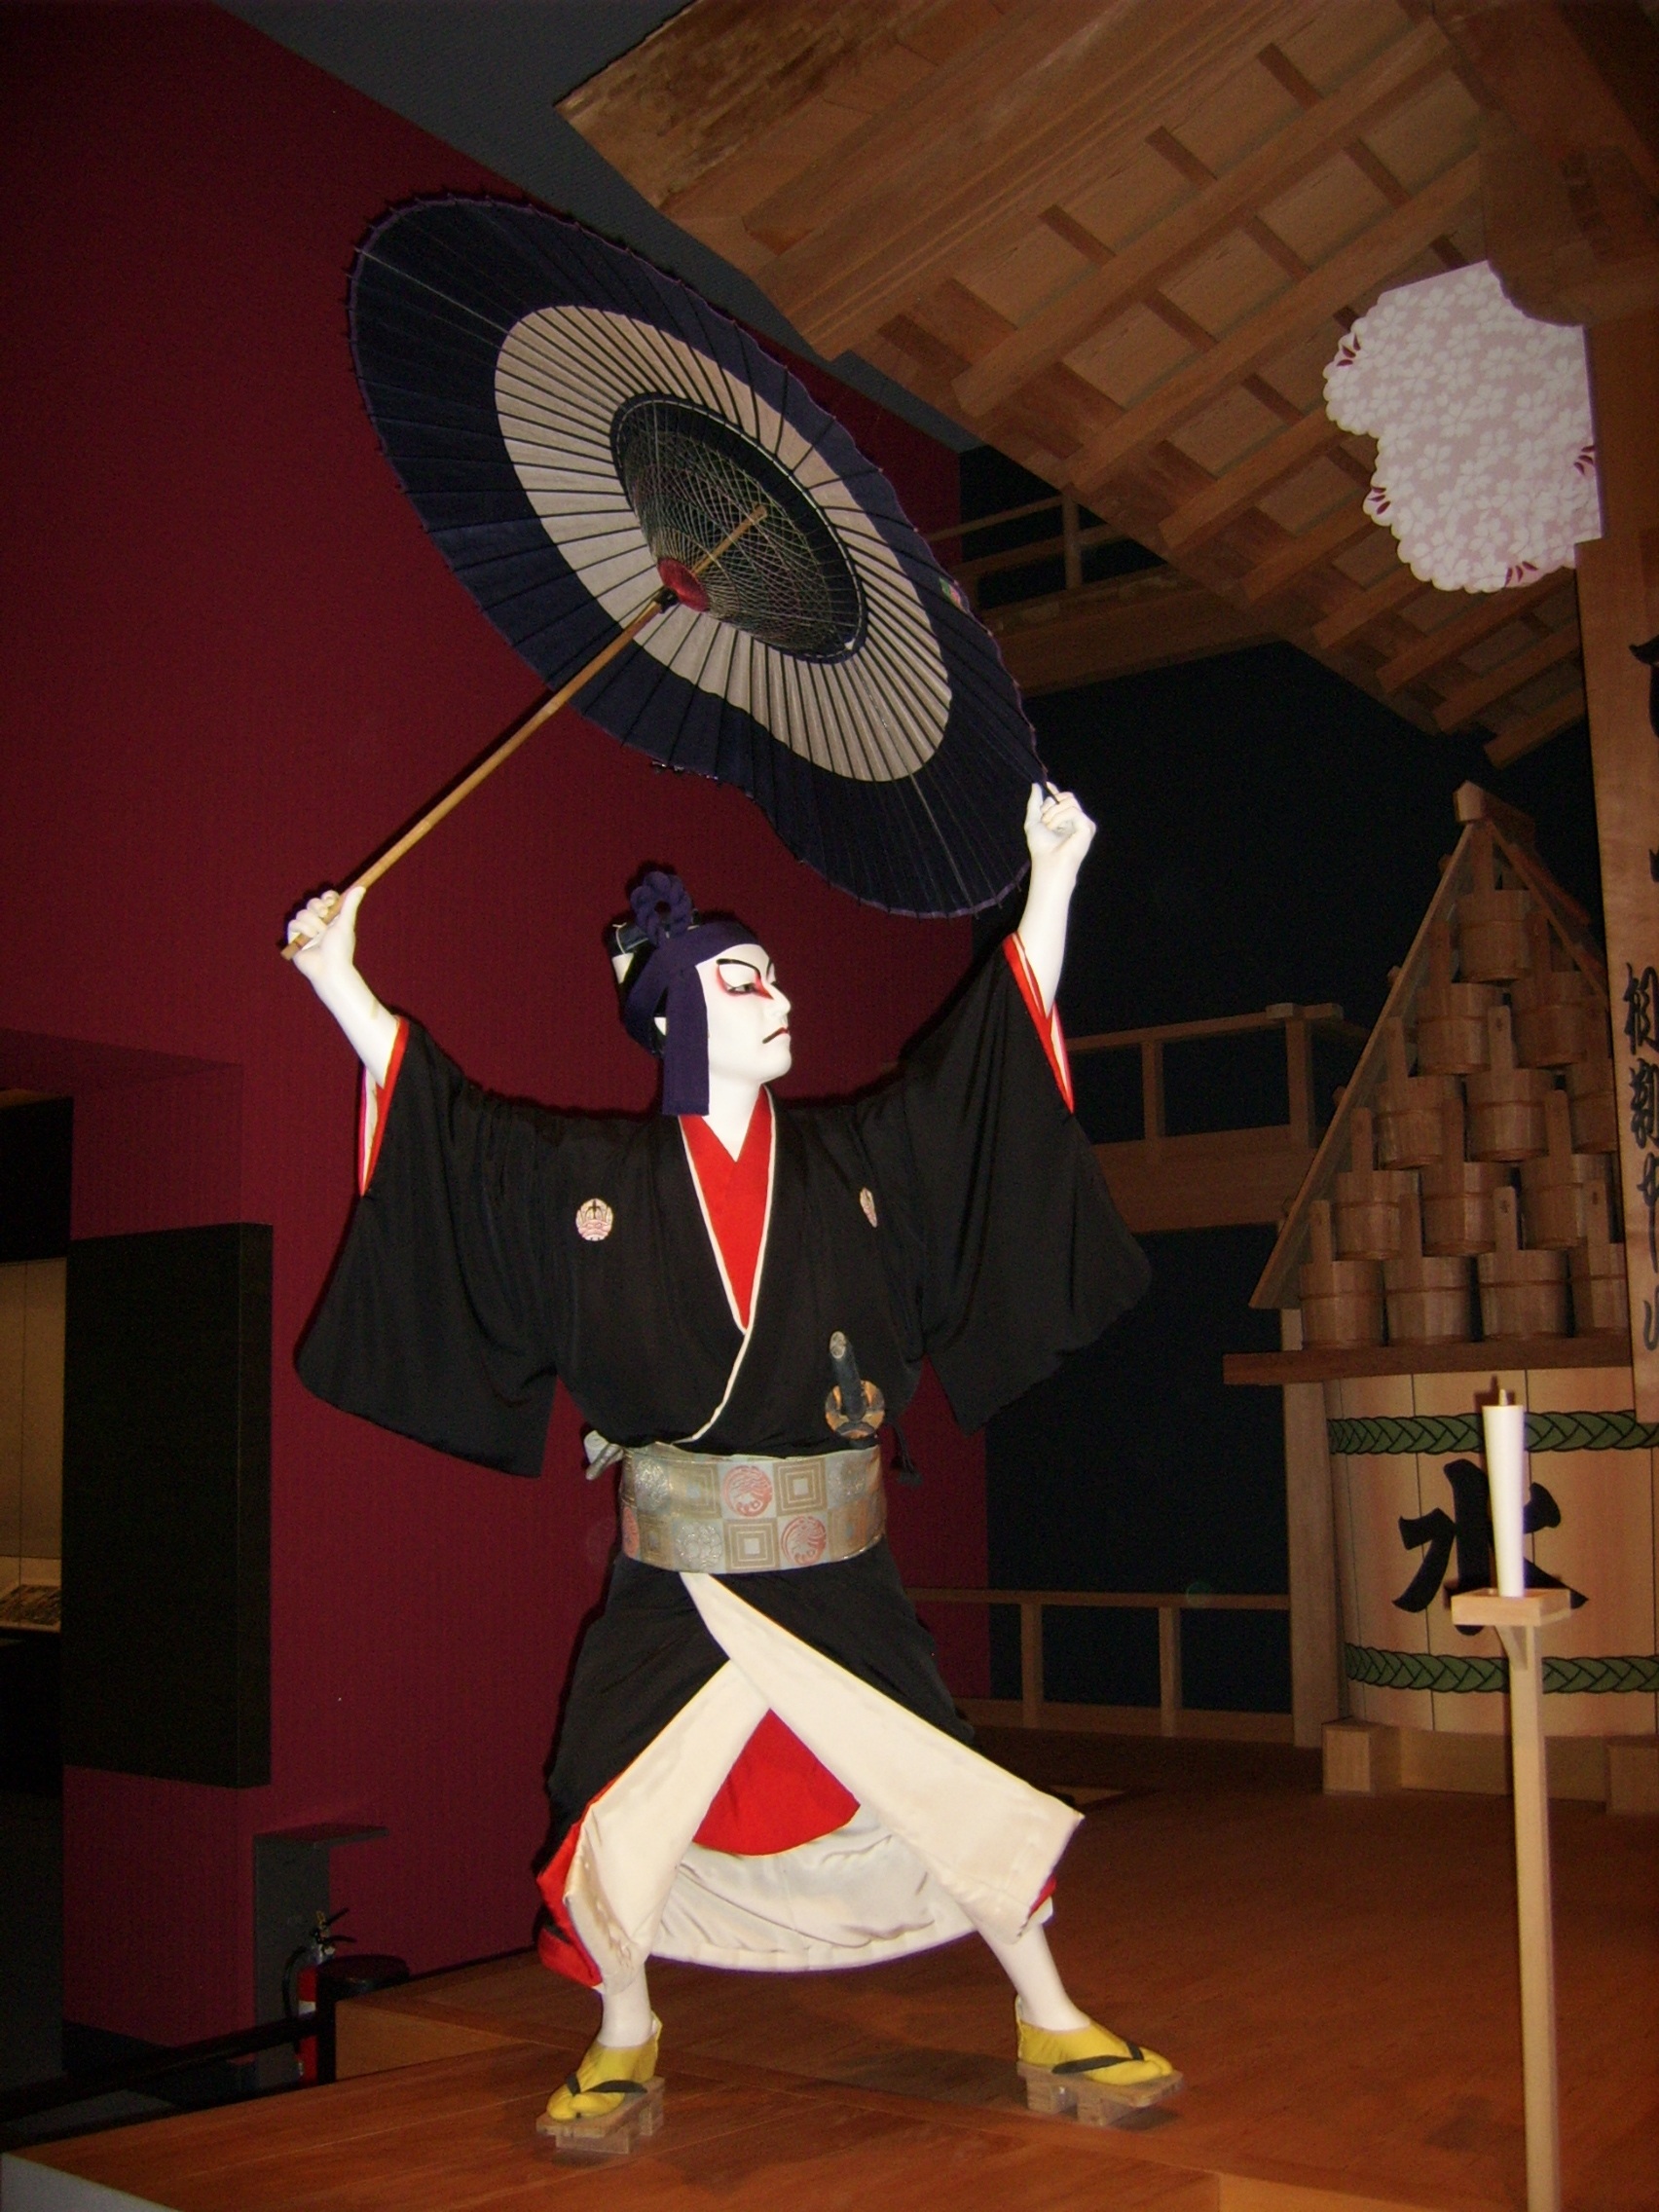
screen, person, woman, dance, show, profession, clothing, japan, tokyo, culture, costume, paper umbrellas, traditional cloths